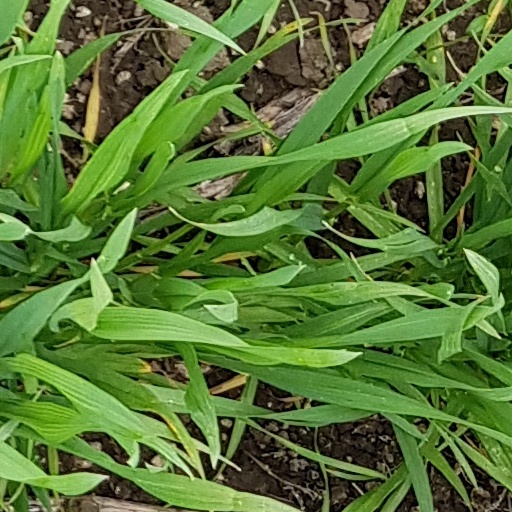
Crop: wheat